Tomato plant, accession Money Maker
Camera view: horizontal (90 deg, fisheye); turntable rotation: 330 degrees
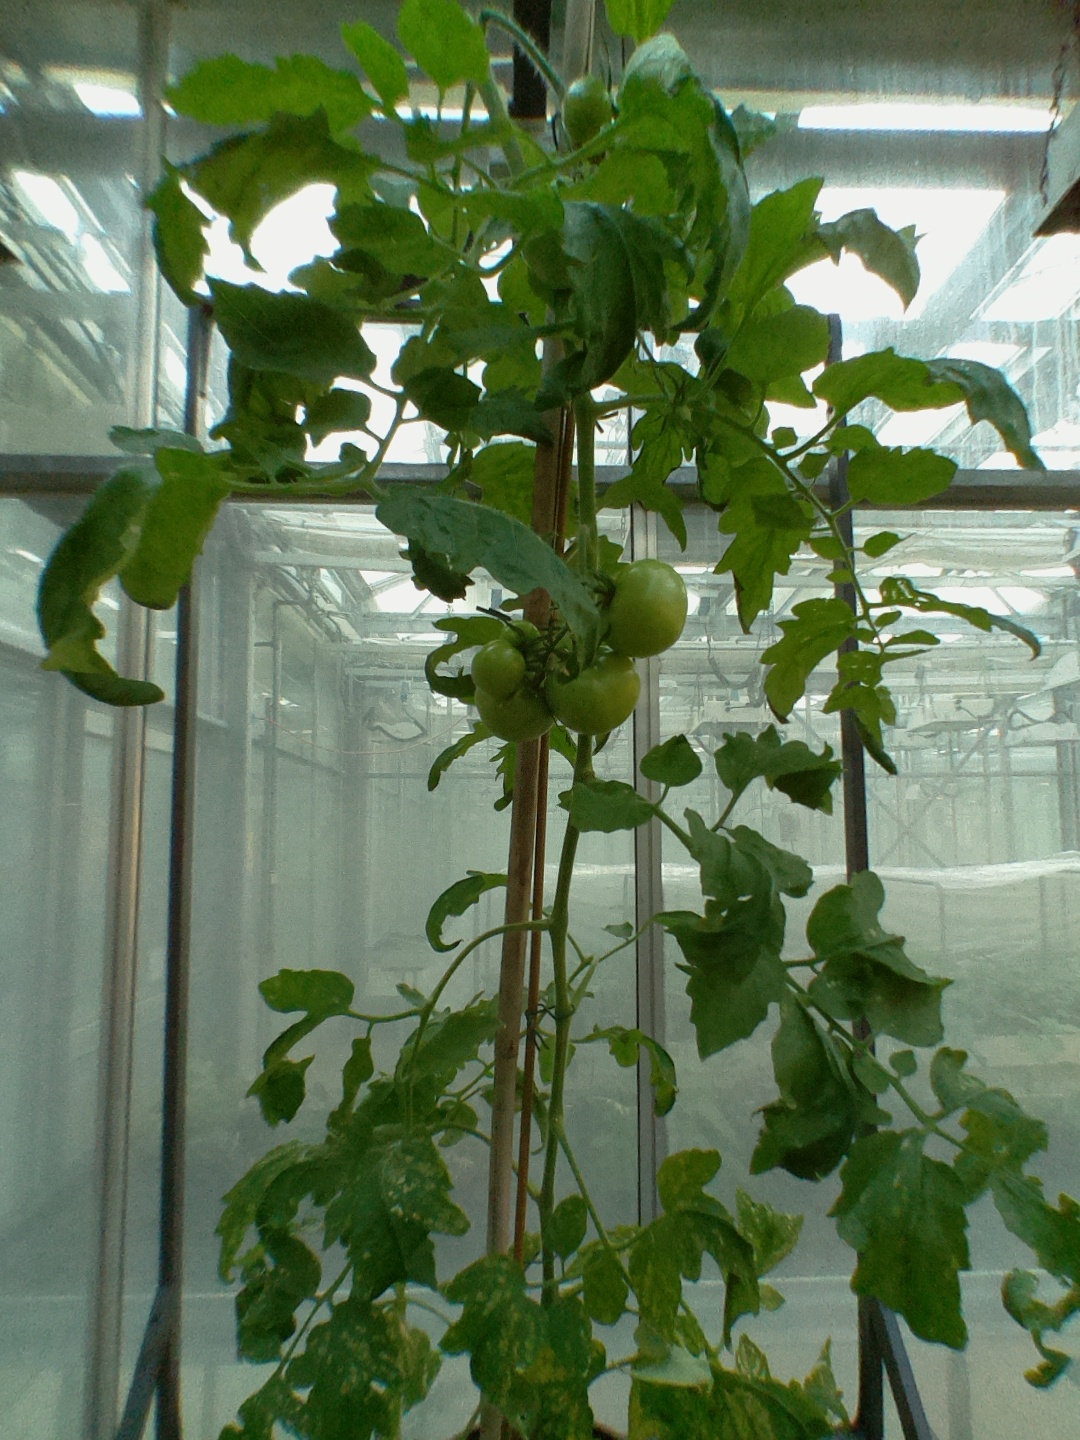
BBCH growth stage 75: 50%-60% of final fruit size